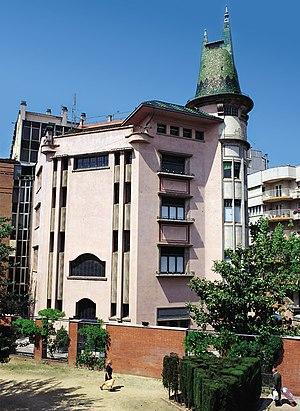
Rafael Masó i Valentí, né le 16 août 1880 à Gérone et mort le 13 juillet 1935 dans la même ville, est un architecte espagnol de Catalogne.